Lindtmayer

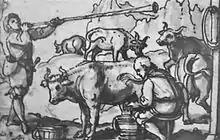
Daniel Lindtmayer, "Spielender Hirte" (herdsmen), 1601, Reginalmuseum Surselva

Daniel Lindtmayer, born in 1552 in Schaffhausen, Switzerland, was the fourth generation or more of artists who studied under his father, Felix Lindtmayer a glass painter.